Union Bank of Switzerland

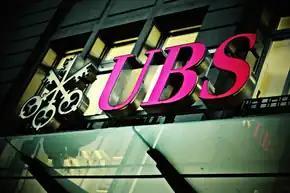
The combined UBS logo incorporated UBS's name with SBC's "three keys" symbol.

The bank also made two major acquisitions in 1986, first it purchased Phillips & Drew an established British brokerage and asset management firm, founded in 1895. However, UBS initially had issues integrating Phillips & Drew. The firm lost £15 million when a rush of orders overwhelmed the firm's settlement system in 1987. Then the bank lost £48 million as a result of Philips & Drew positions in the October 1987 stock market crash. Between April 1987 and February 1988, UBS was required to spend as much as £115 million to shore up Phillips & Drew. Phillips & Drew unit returned to profitability in 1992 after years of losses. UBS also expanded into West Germany, acquiring Deutsche Länderbank in 1986.